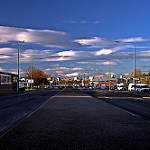
Label: street